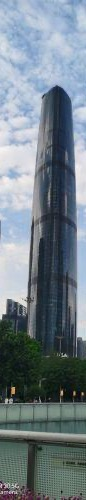
地标名称：广州国际金融中心
所在城市：广州市·天河区